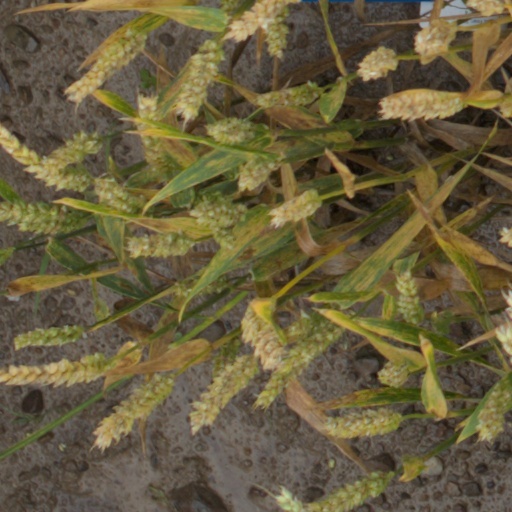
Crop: wheat